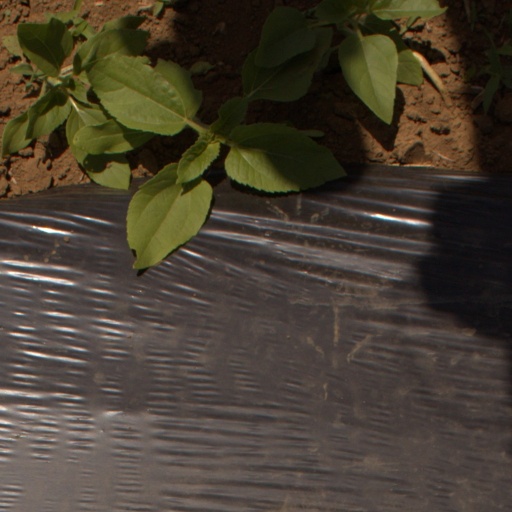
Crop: Jerusalem artichoke